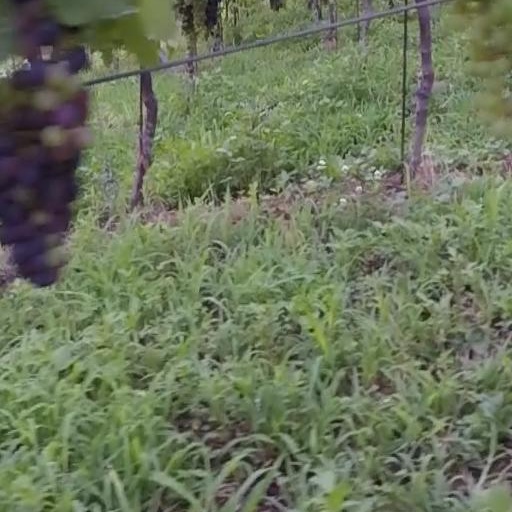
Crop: grape